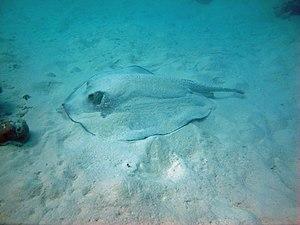
Une raie porc-épic (Urogymnus asperrimus) à Voavah, aux Maldives (atoll de Baa).
L'atoll de Baa est un archipel circulaire des Maldives situé dans la division administrative du même nom, et comprenant géographiquement la moitié sud de l'atoll Maalhosmadulu.
La raie porc-épic ou pastenague sans dard est une espèce de raie tropicale de la famille des Dasyatidae.
Urogymnus est un genre de raies de la famille des Dasyatidae.